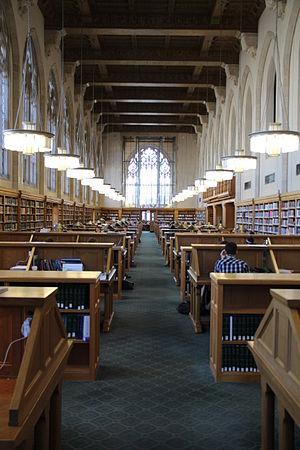
La Lillian Goldman Law Library est une bibliothèque de droit de la Yale Law School à New Haven dans l'État du Connecticut. Située dans le Sterling Law Building, elle compte près de 800 000 volumes de documents imprimés et environ 10 000 titres de périodiques actifs, fond dans lequel se trouvent 200 000 volumes de documents sur les droits étrangers et le droit international.